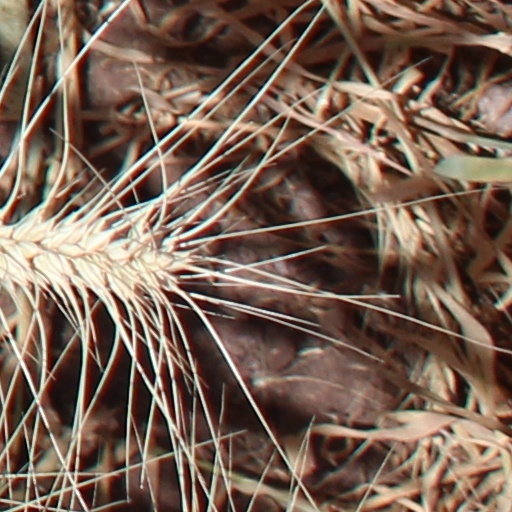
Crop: wheat